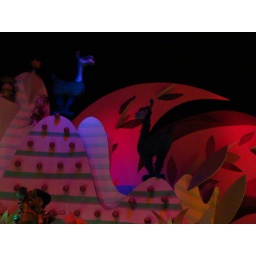
If they had just pained one red &amp;amp; black I would have Kuzco in Small World, but no!